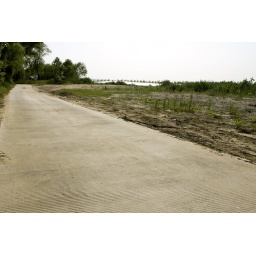
Taken in Henan Province, China. A lone road in China that runs along the yellow river.